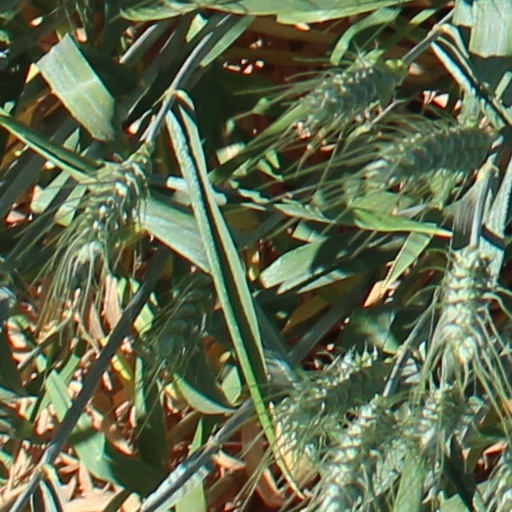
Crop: wheat